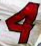
Number: 4